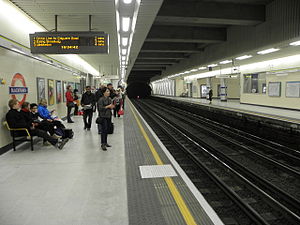
Blackfriars Station / London Underground
Perroner efter renovering i 2012.
Blackfriars Station, også kendt som London Blackfriars, er en London Underground- og National Rail-station i City of London. Perronerne går hele vejen over Themsen, parallelt med Blackfriars Bridge. Indgangen på nordbreden er beliggende på den sydlige side af Queen Victoria Street, tæt på krydset med New Bridge Street. En ny indgang på sydbreden åbnede den 5. december 2011. Stationen er i takstzone 1. Underground-stationen var lukket under et større sporarbejde i næsten tre år fra marts 2009 til 20. februar 2012.